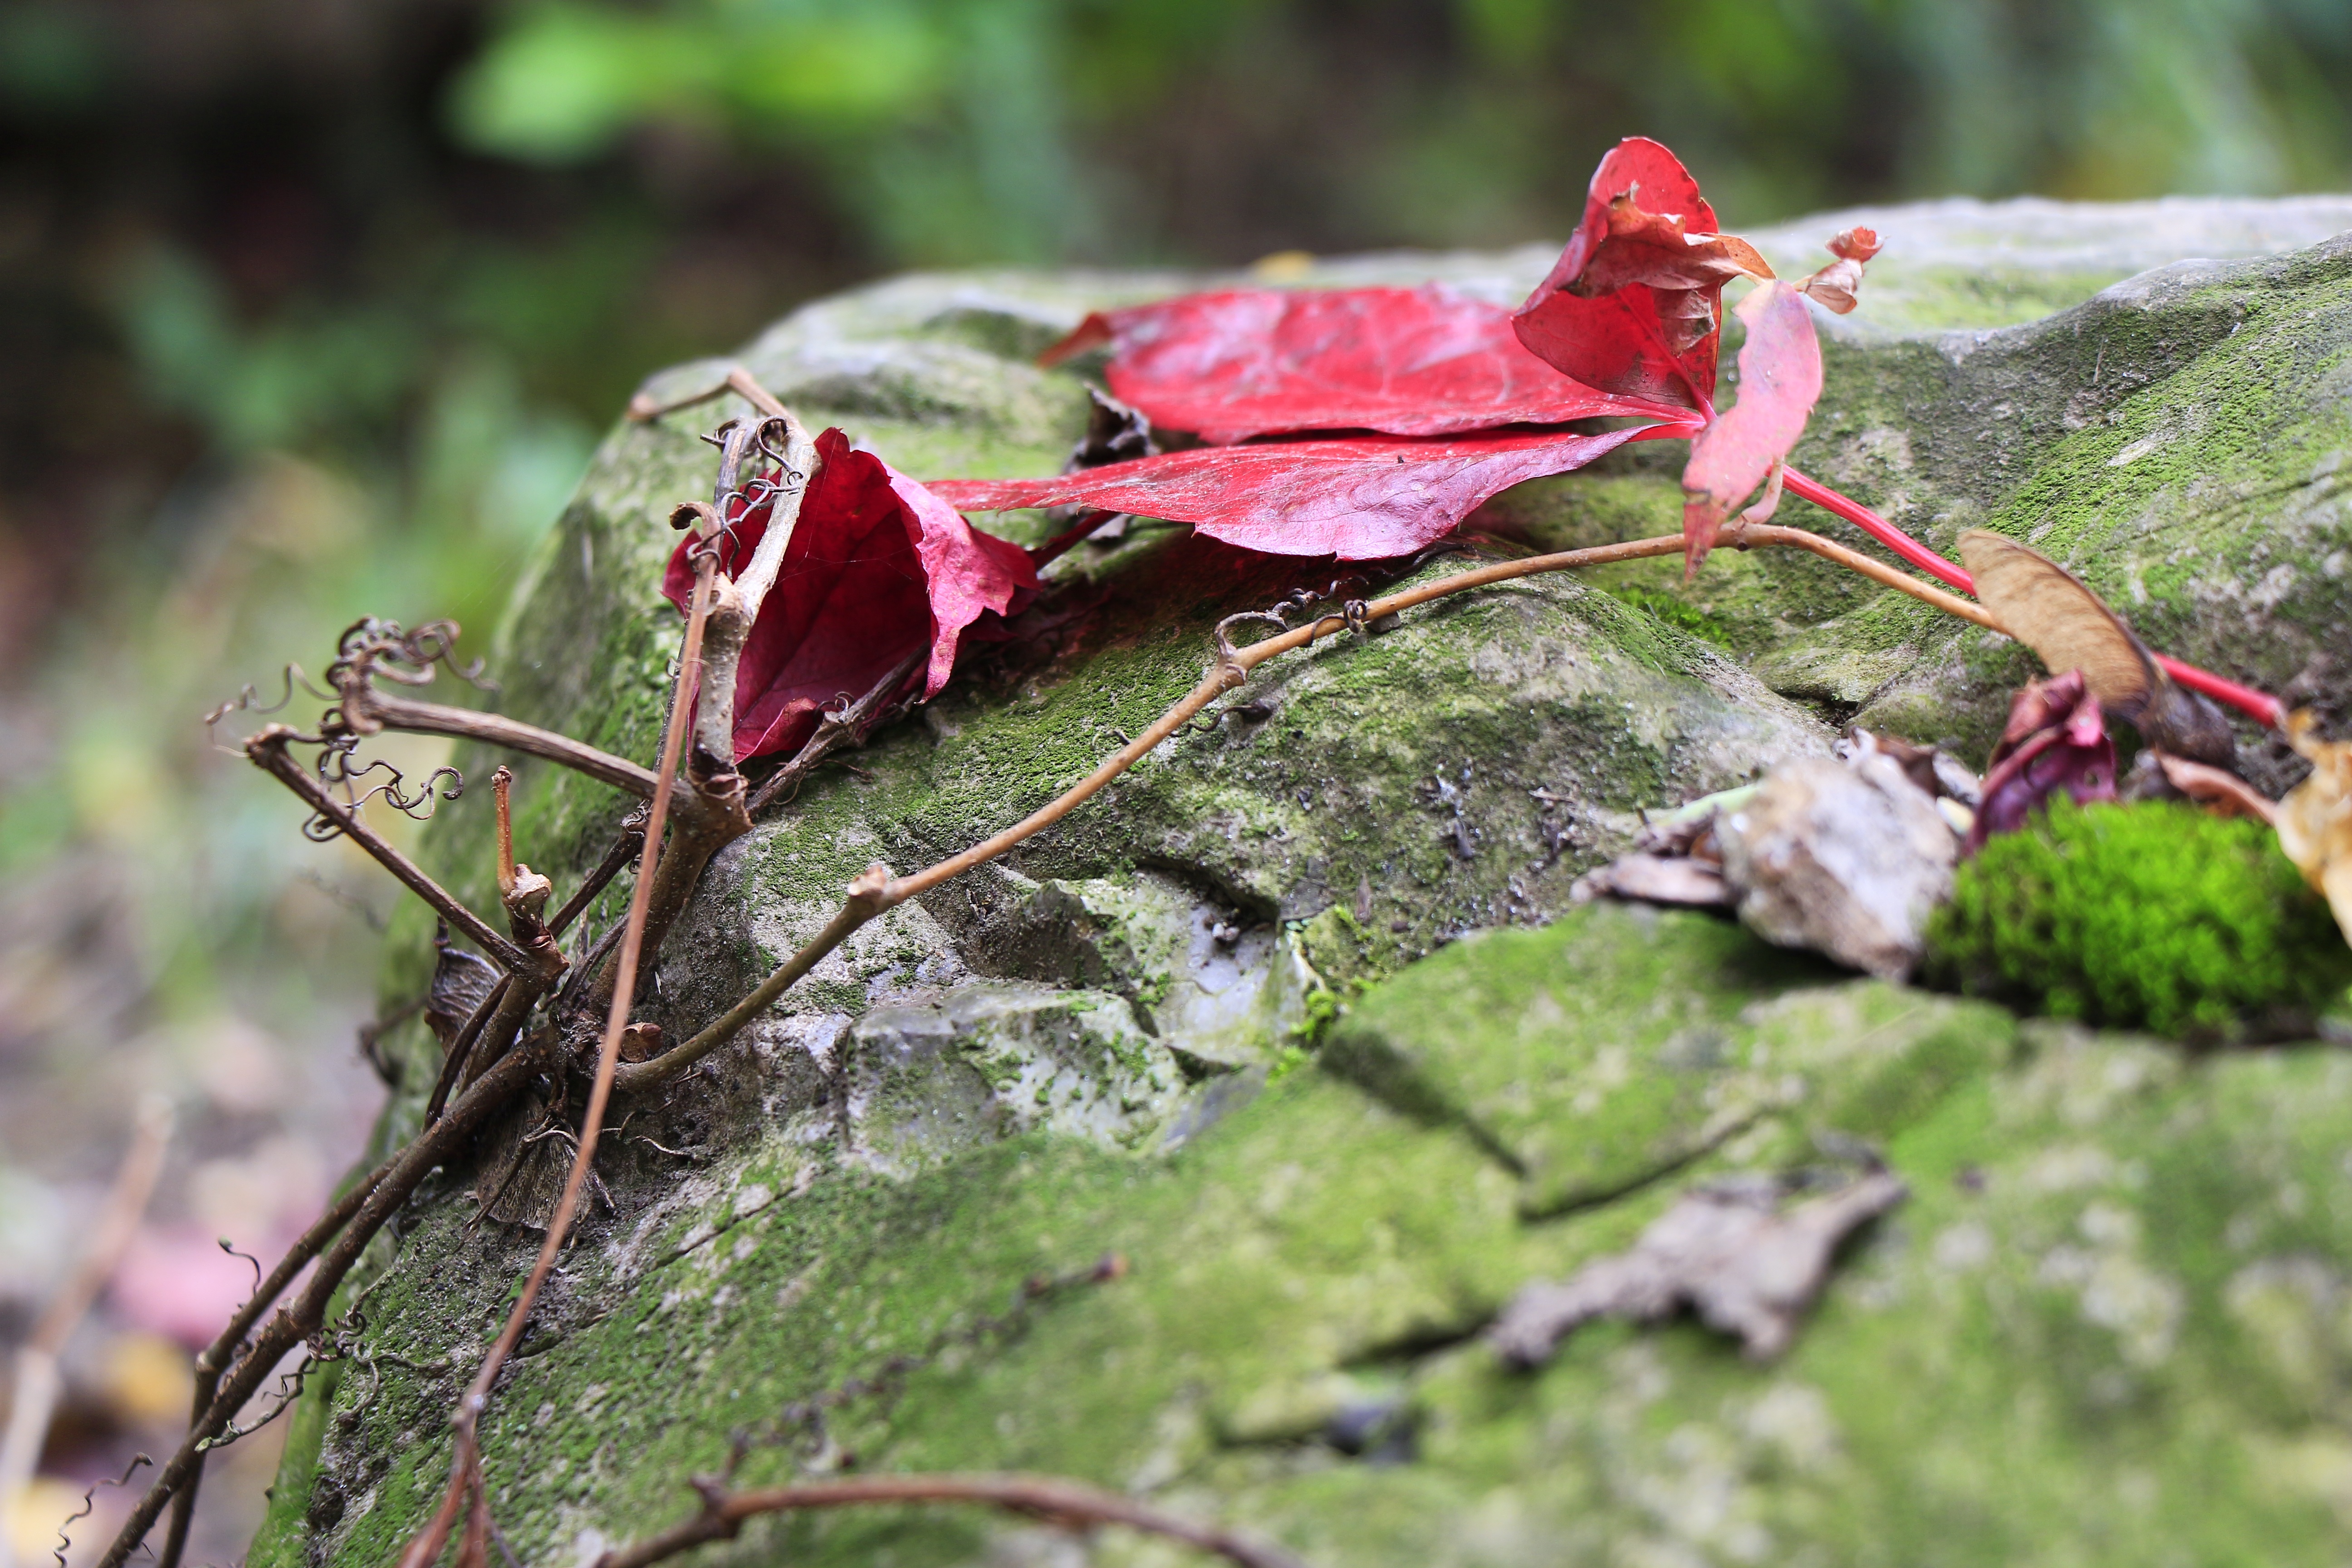
nature, rock, branch, blossom, plant, photography, leaf, flower, moss, wildlife, green, red, insect, autumn, brown, botany, flora, fauna, invertebrate, wildflower, close up, leaves, outdoors, outside, shrub, branches, macro photography, land plant